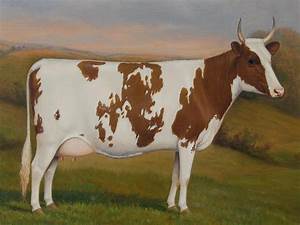
Label: mucca